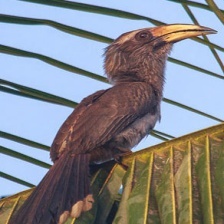
Species: MALABAR HORNBILL
Scientific name: OCYCEROS GRISEUS
ImageNet parent category: hornbill